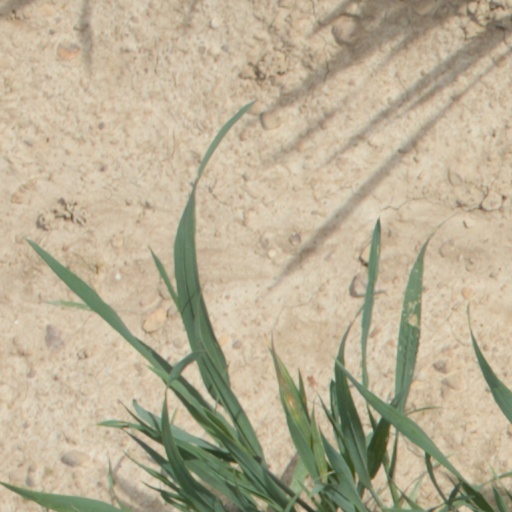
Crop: wheat